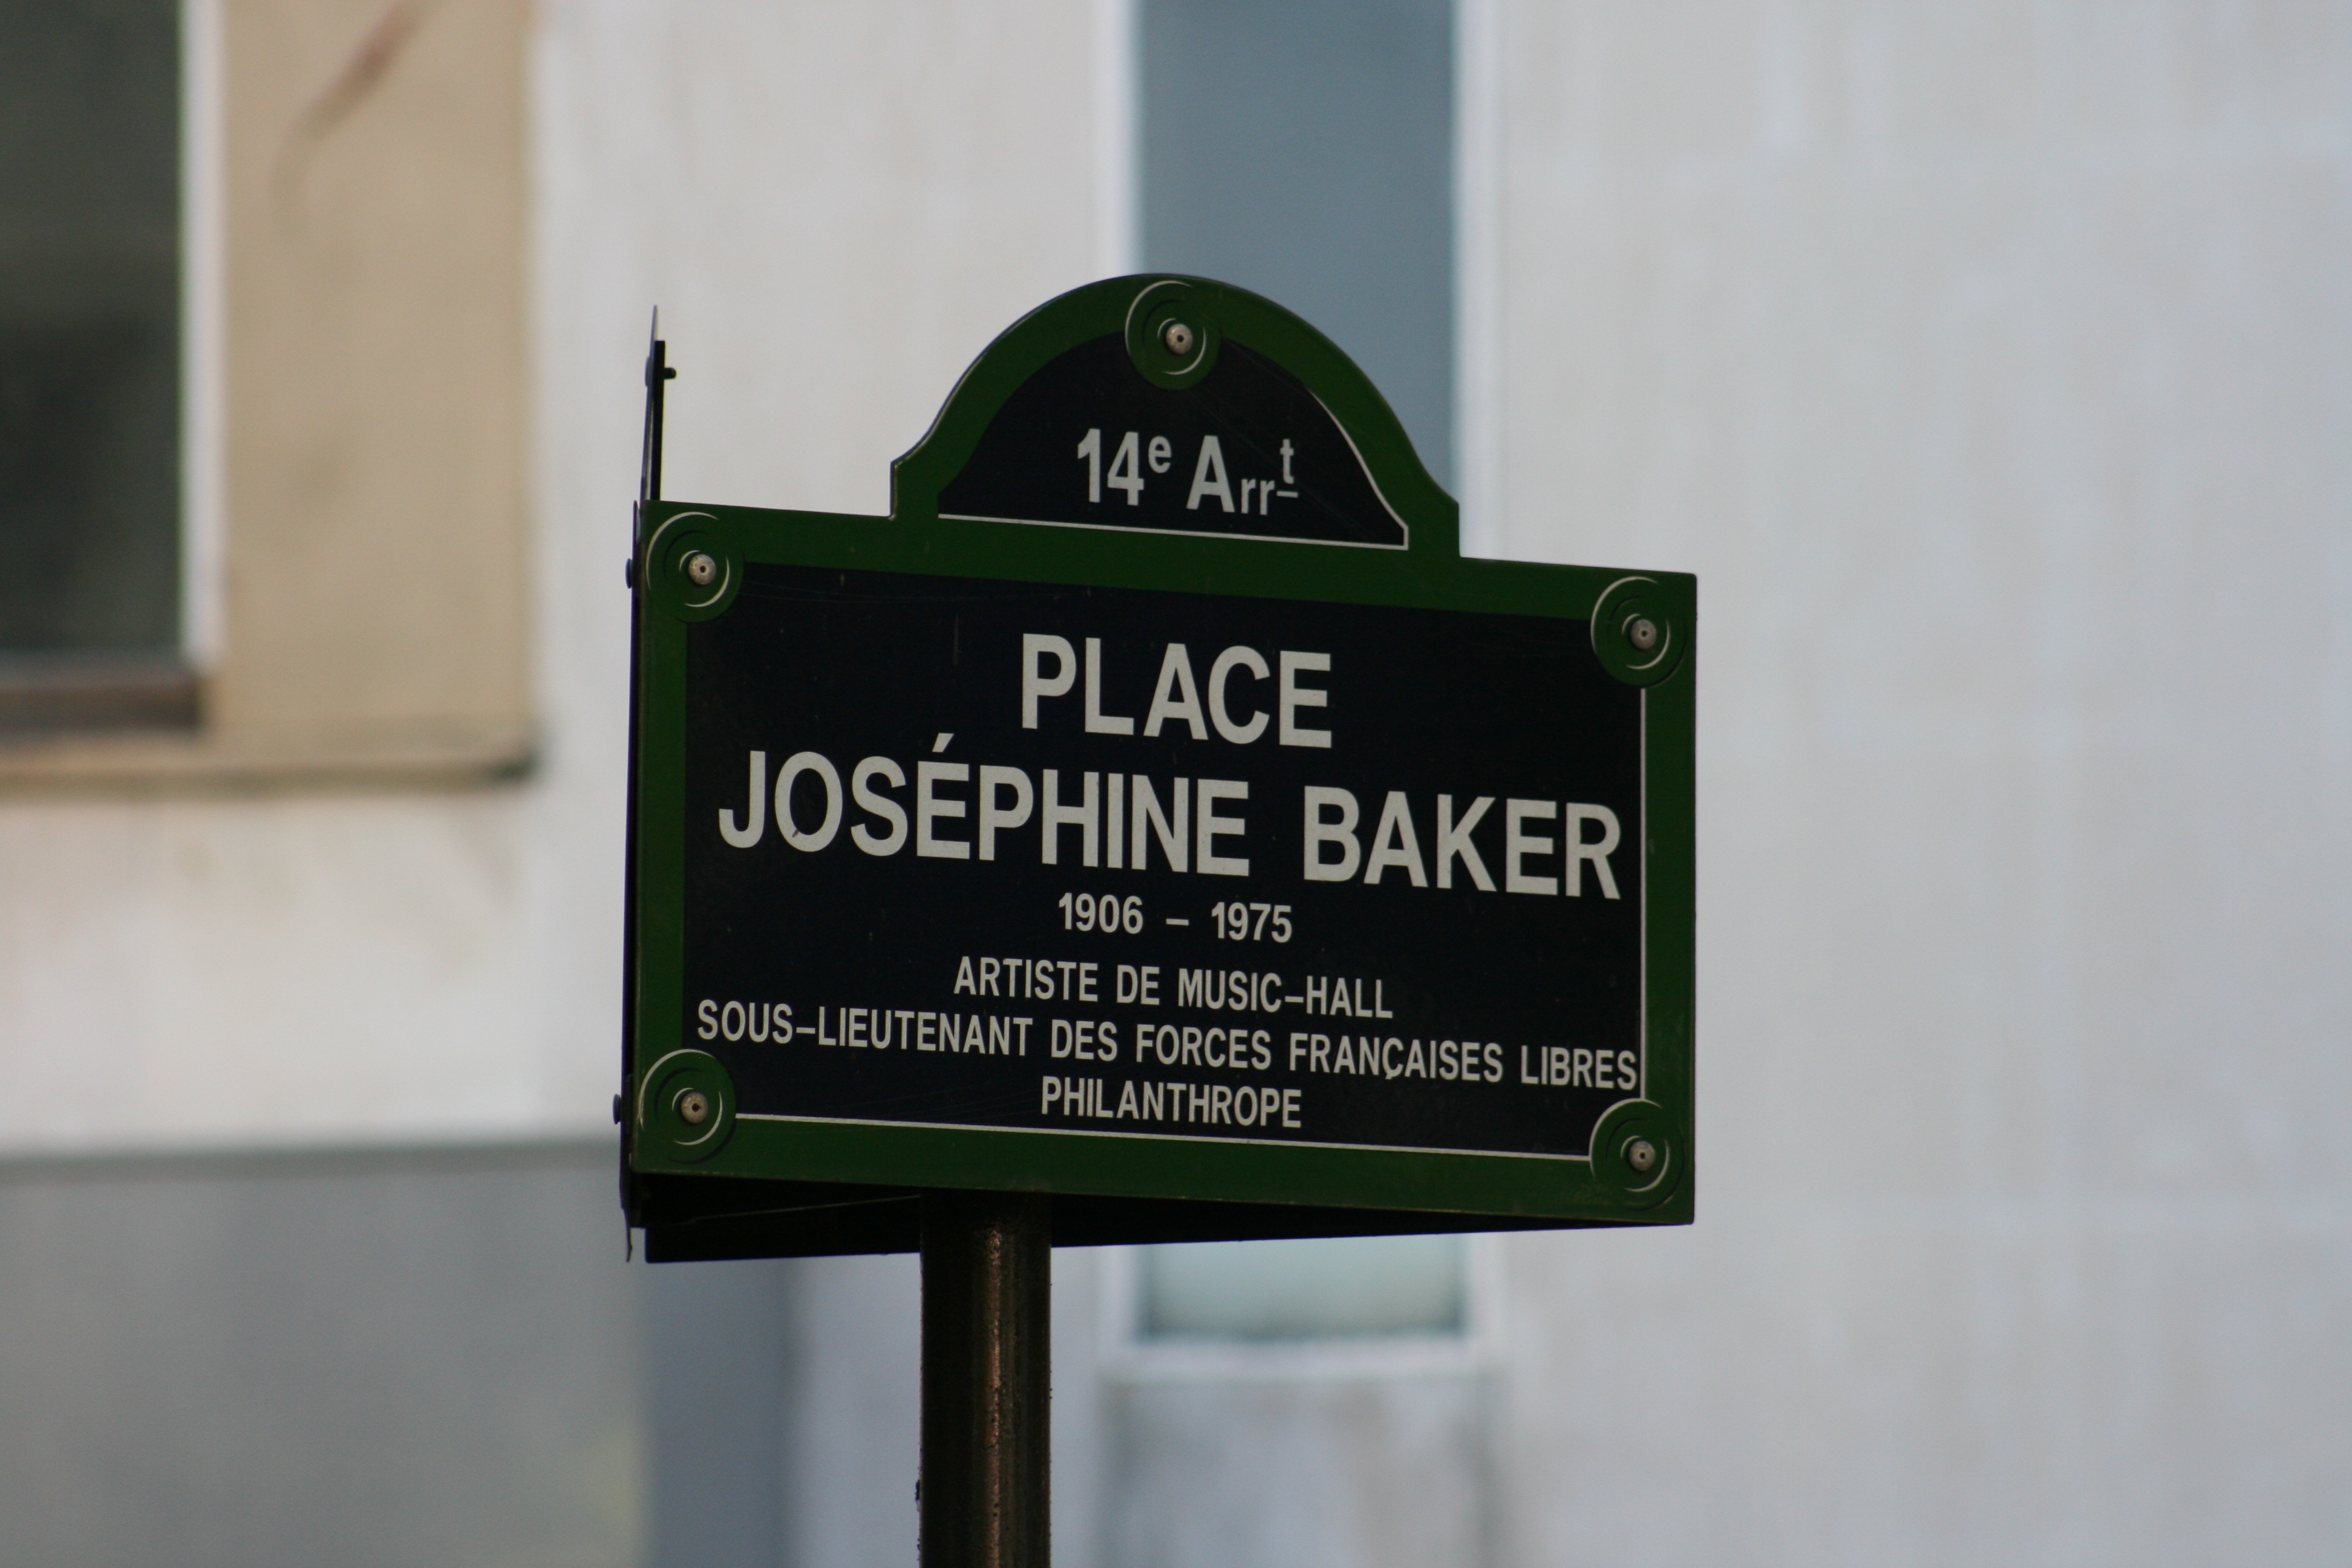
number, paris, advertising, travel, female, france, sign, green, street sign, signage, brand, dancer, dancing, traffic sign, josephine baker